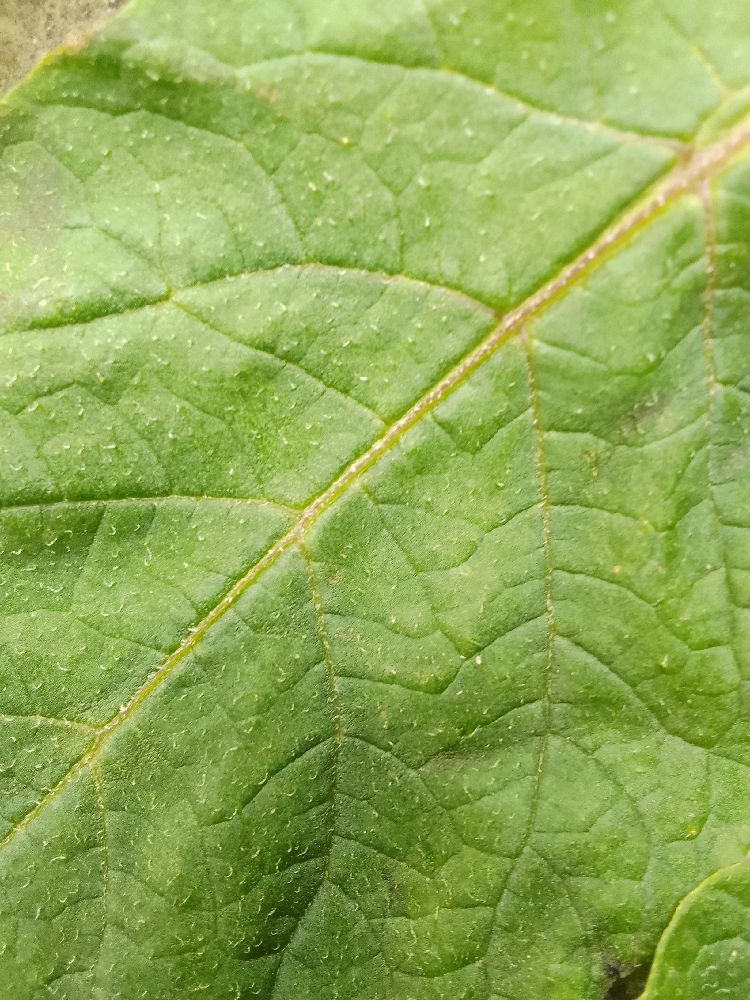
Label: Healthy